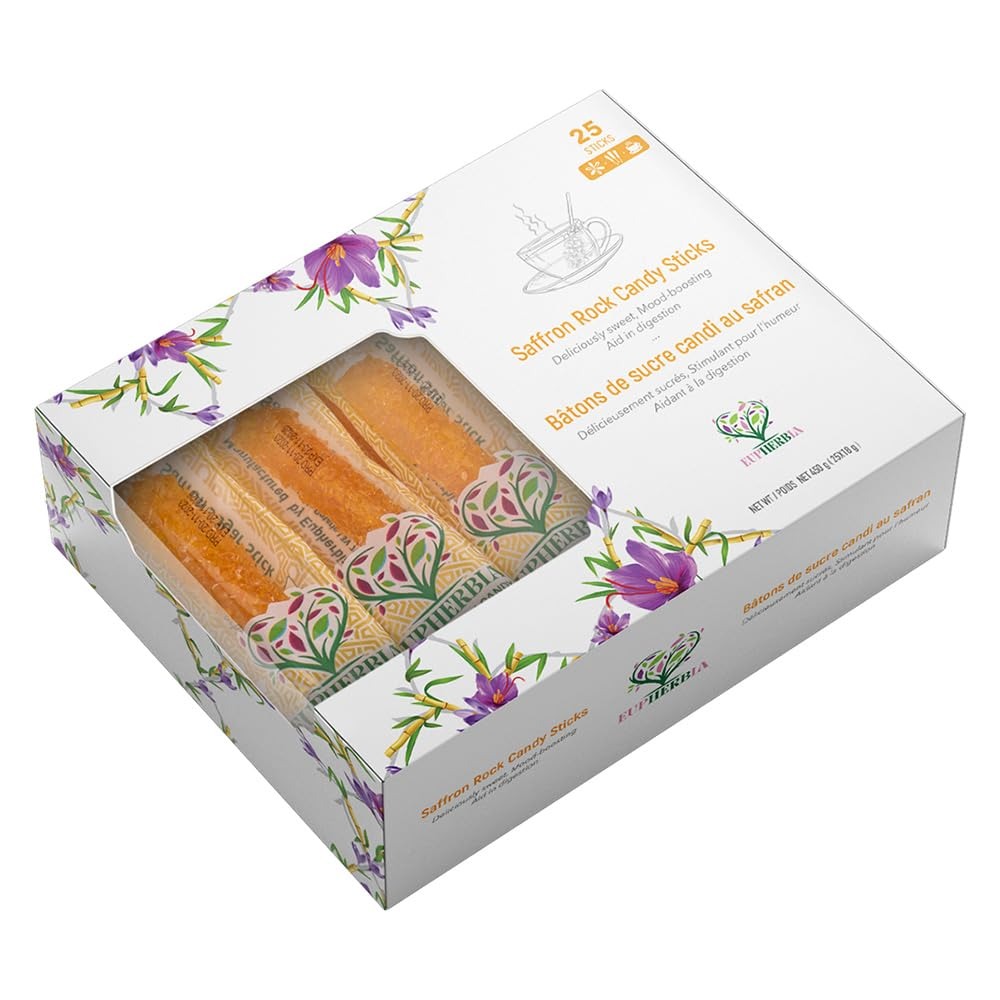
Item Name: EUPHERBIA Saffron Rock Candy Sticks, 25 Pack, Pure Crystalline Elegance, Handcrafted Sweetness, Sugar Rock Candy (Nabat) Infused with Pure Grade A+ Saffron Threads, Ideal for Tea, Coffee, Milk, and All Your Favorite Hot Beverages, 16Oz, 450 Gram (25x18g)
Product Description: An Elegant Sweetness! Introducing our Saffron Rock Candy Collection, where exquisite formation meets exotic taste for an unparalleled candy experience. Crafted by blending sugar and water into exquisite crystalline formations, this fusion includes pure saffron—the red gold—creating an unforgettable combination. A delightful fusion of saffron's earthy and floral notes with the aromatic sweetness of rock candy. Indulge your senses guilt-free, unlike processed sugar, as it reimagines candy as nourishment for both body, mind, and soul. Simple yet delicious, our Saffron Rock Candy boasts a straightforward composition of saffron, white sugar, and water. Easily dissolve all the flavors in your beverage by adding this delightful treat to your drink and stirring until fully dissolved—an easy improvement for a delicious experience.
Value: 15.8733
Unit: Ounce

Price: 14.99